Visible-light astronomy

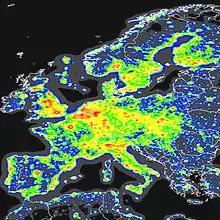
Light pollution map of Europe

The visibility of celestial objects in the night sky is affected by light pollution, with the presence of the Moon in the night sky historically hindering astronomical observation by increasing the amount of ambient lighting. With the advent of artificial light sources, however, light pollution has been a growing problem for viewing the night sky. Special filters and modifications to light fixtures can help to alleviate this problem, but for the best views, both professional and amateur optical astronomers seek viewing sites located far from major urban areas. In order to avoid light pollution of Earth's sky, among other reasons, many telescopes are put outside of the Earth's atmosphere, where not only light pollution, but also atmospheric distortion and obscuration are minimized.